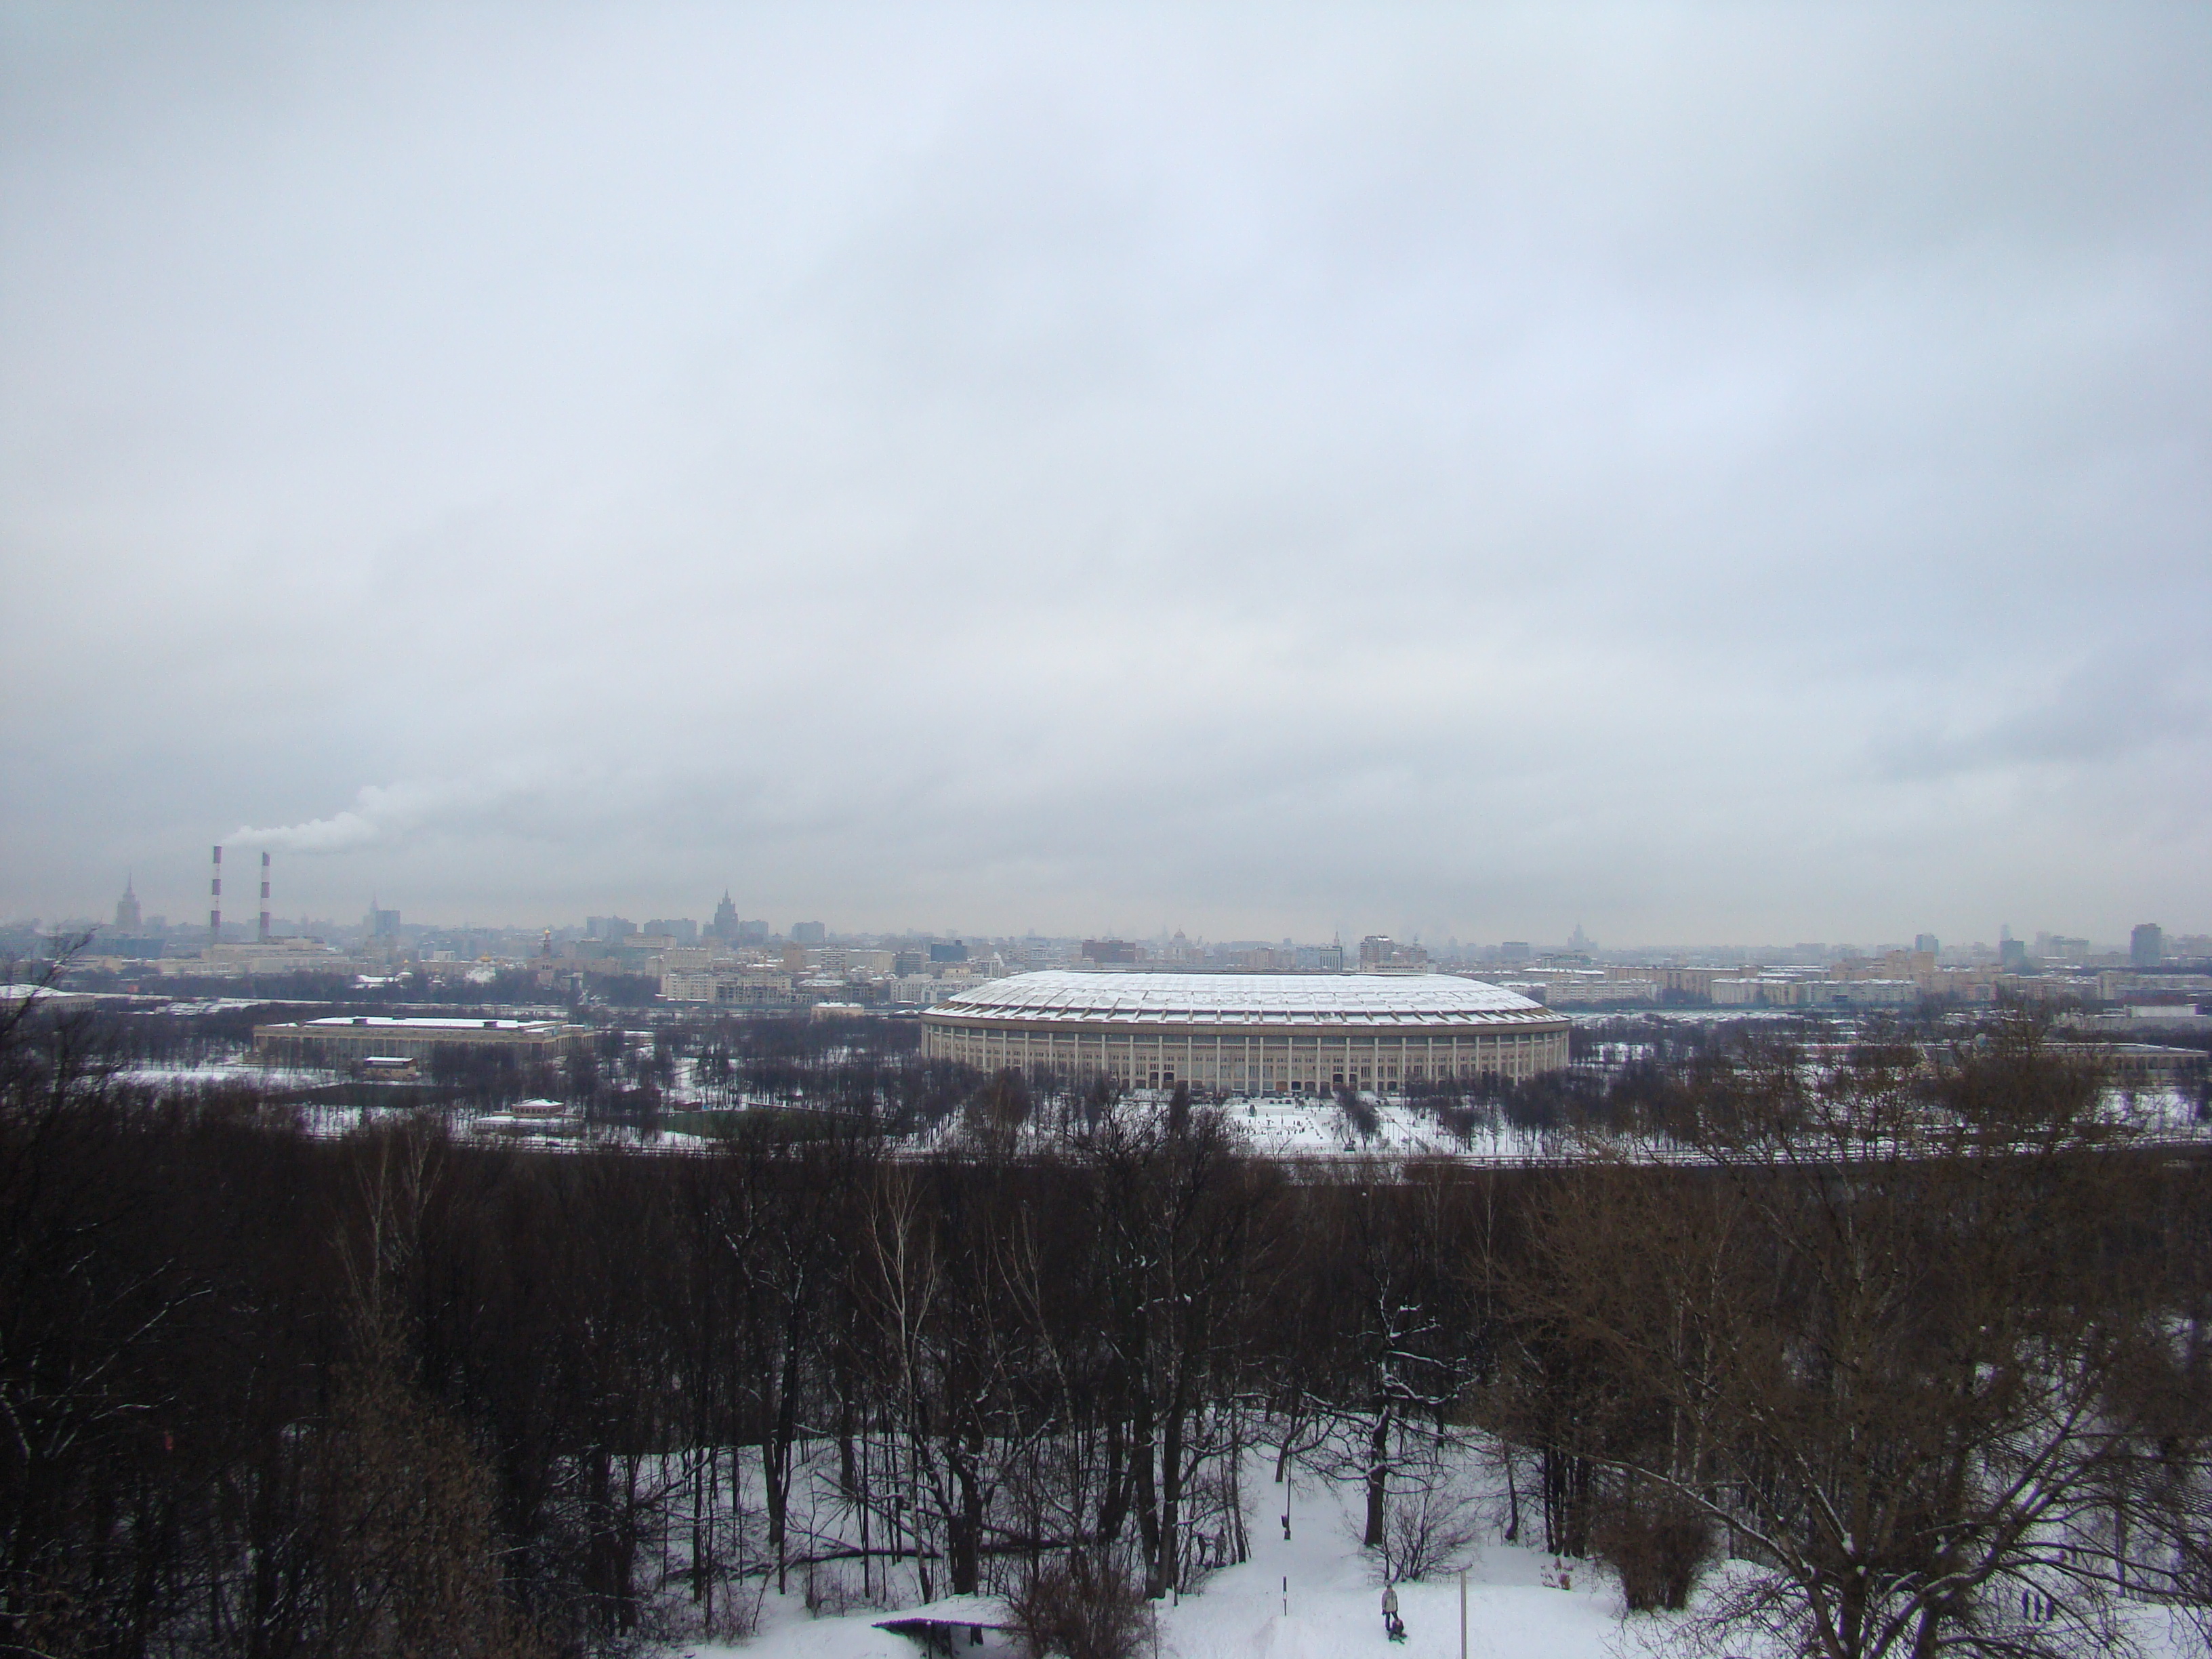
mountain, snow, winter, cloud, city, cityscape, ice, weather, season, sony, moscow, russia, cityscapes, moskau, dsc, h9, dsch9, sparrowhills, atmospheric phenomenon, atmosphere of earth